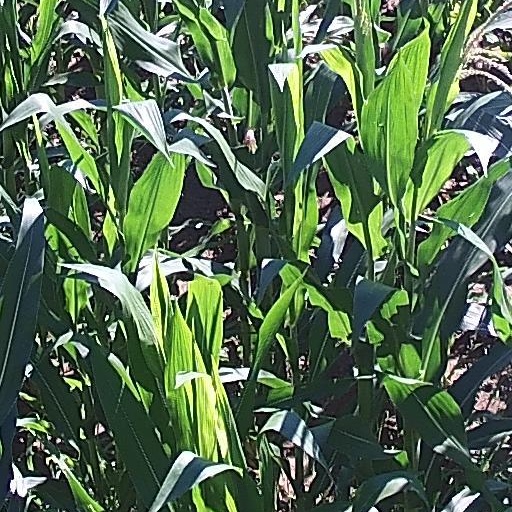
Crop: maize; corn